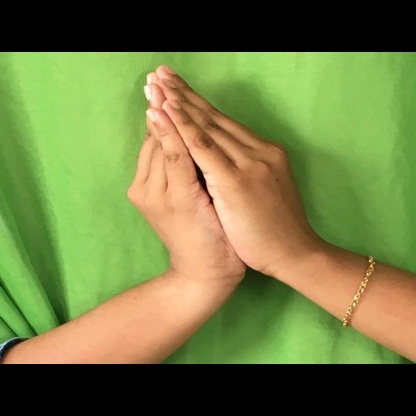
Mudra: Kapotham